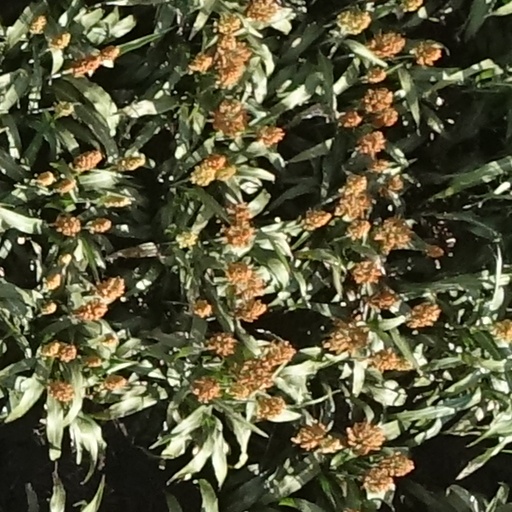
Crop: sorghum